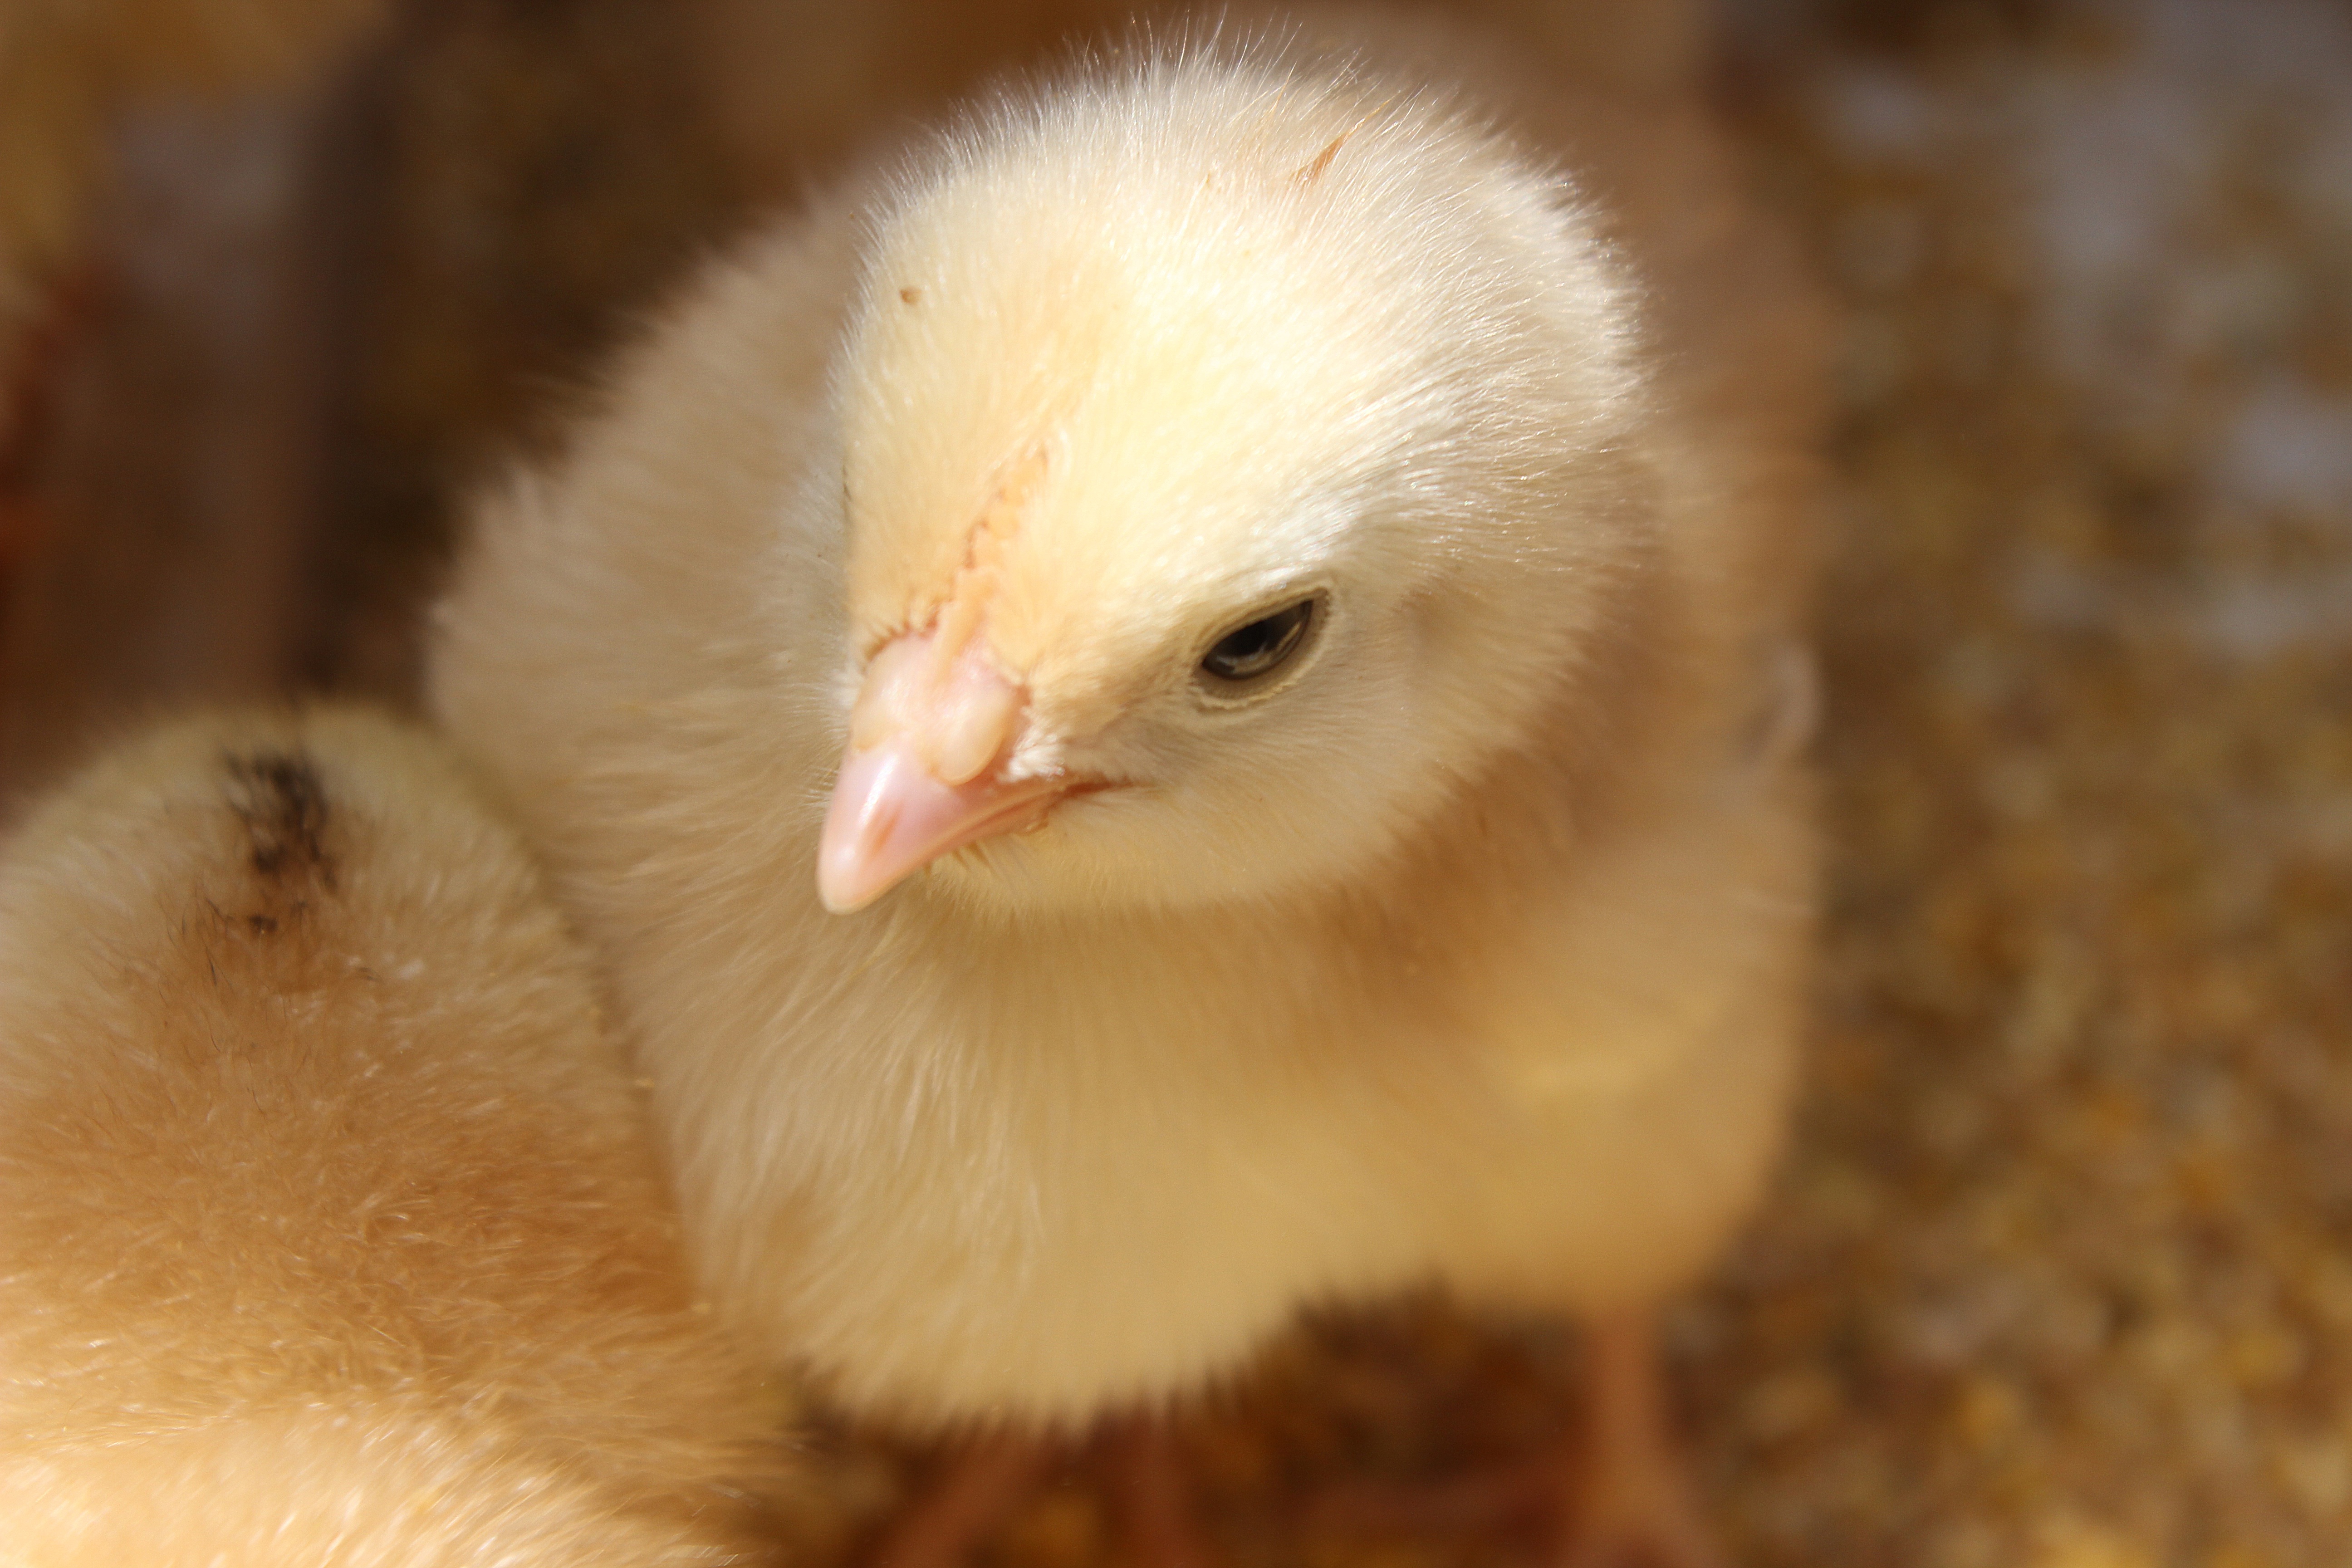
bird, wing, home, animal, wildlife, beak, small, yellow, chicken, fauna, poultry, close up, birds, duck, animals, vertebrate, chick, water bird, puppies, hens, biped, ducks geese and swans